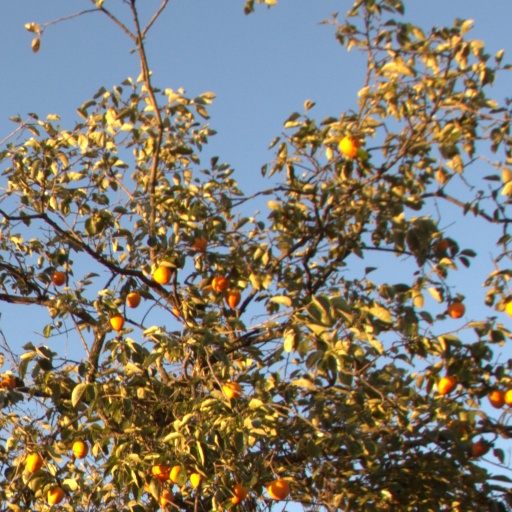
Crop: grape